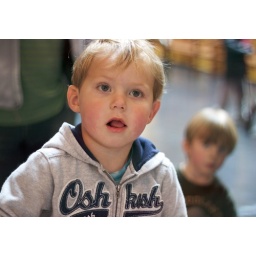
Jake playing with a beach ball on a blower at the Exploratorium in San Francisco.